Gianyar Regency

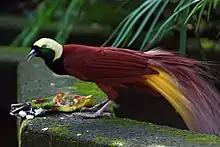
"Paradisaea apoda" in the bird park

The civil registry survey of April 2011 listed 480,447 people, of which 469,929 were classified as Hindu.